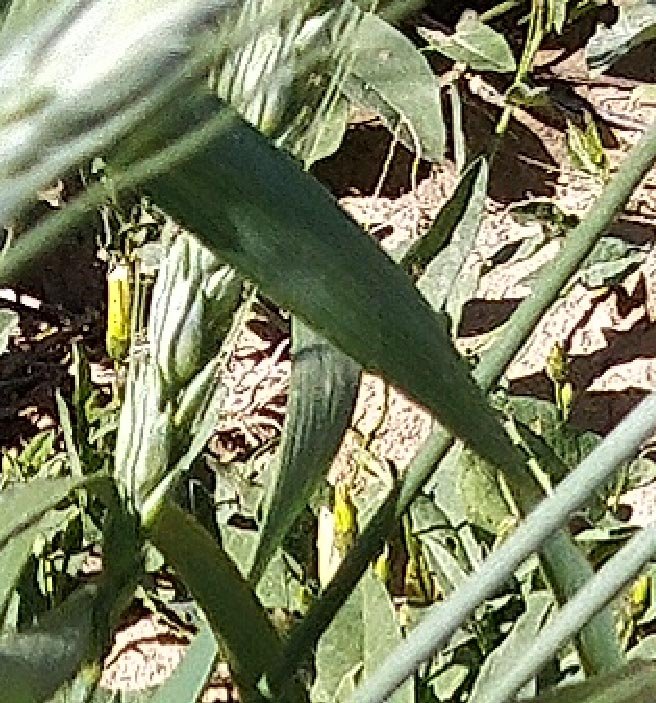
Label: Wheat___Healthy